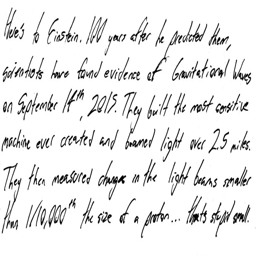
when making the typography , i changed my handwriting to be more erratic like scientific notes .